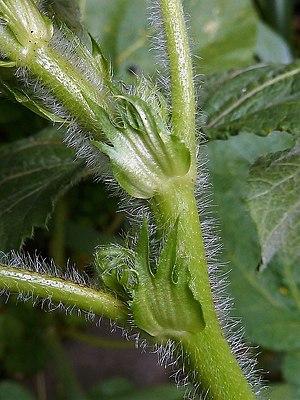
Alcea rosea, la Rose trémière, passe-rose, passerose ou encore primerose est une espèce de plantes vivaces de la famille des Malvaceae. Elle est aussi parfois appelée rose papale ou Alcée rose. Toutes les parties de la plante sont comestibles et certaines ont des usages médicinaux.